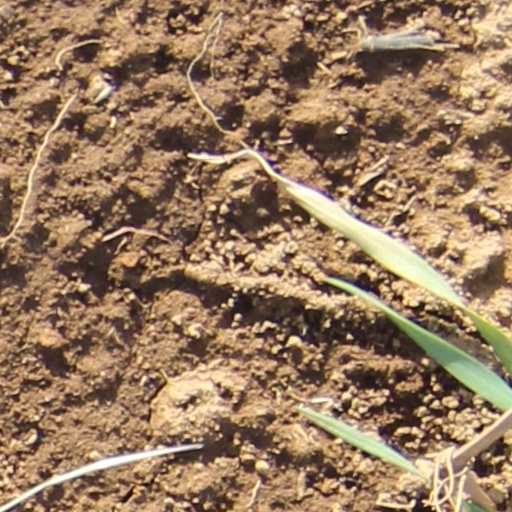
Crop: wheat